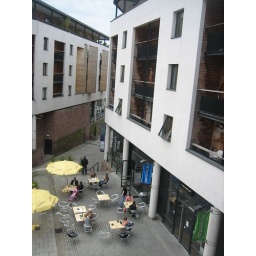
View from balcony looking out over trendy Dogma bar and nightclub. Great food!